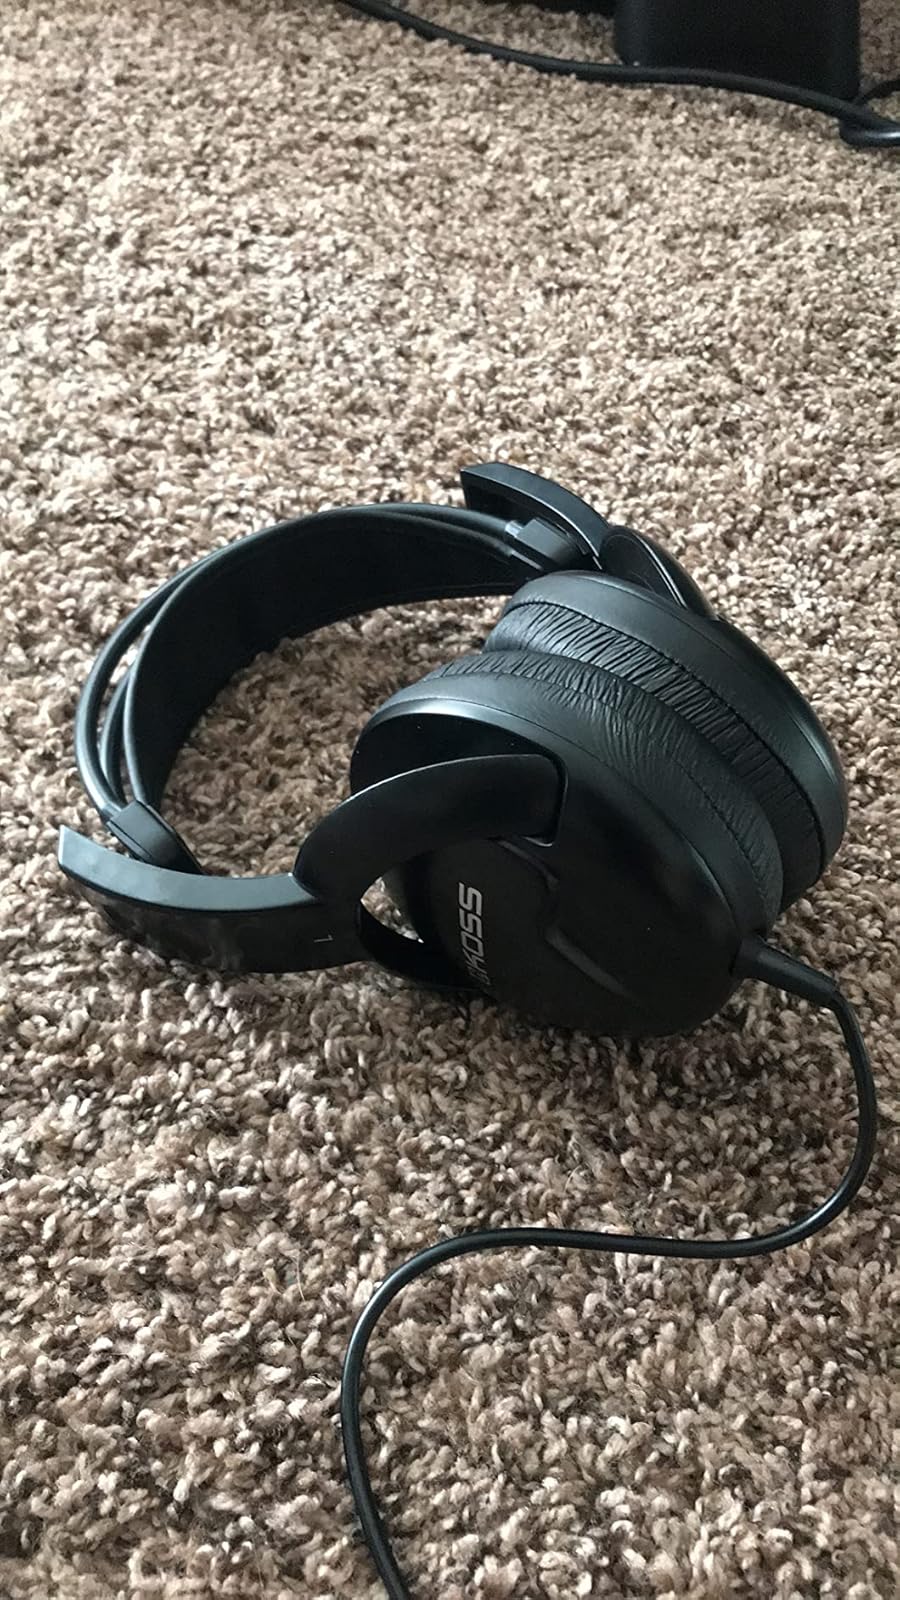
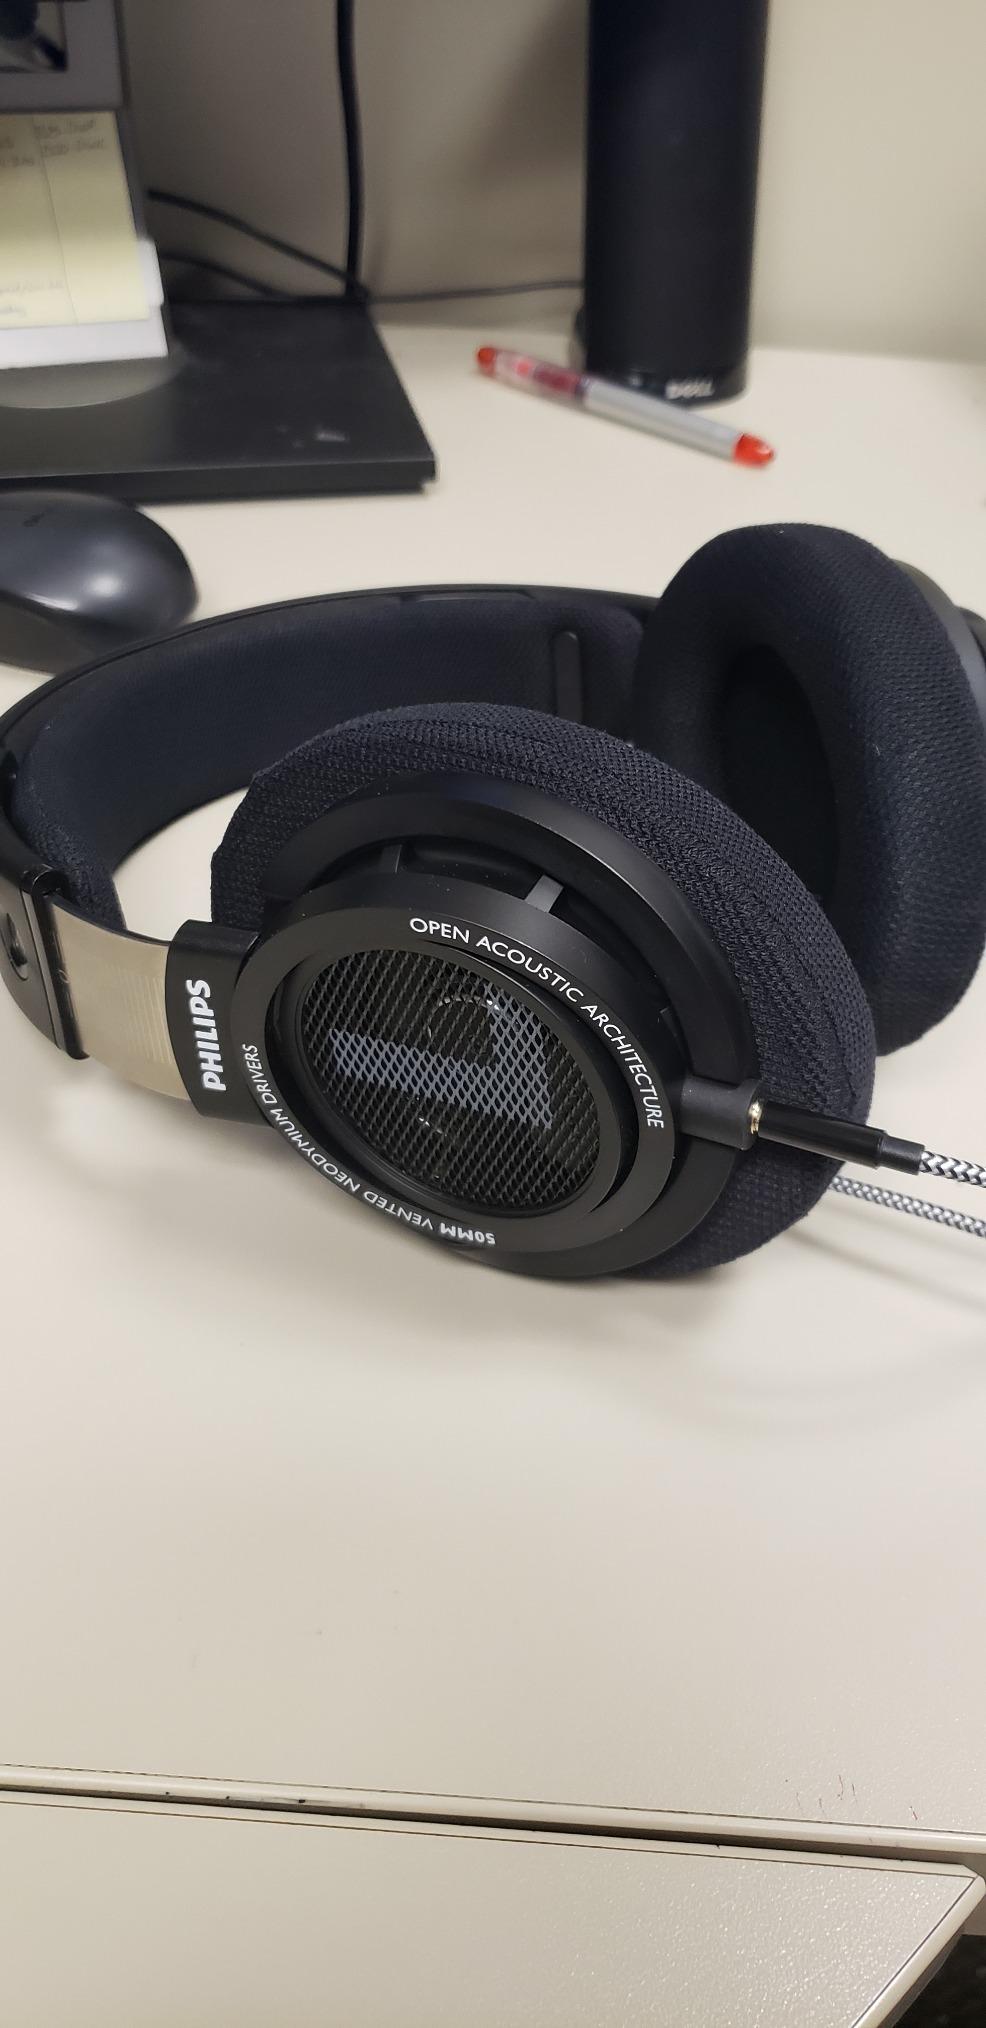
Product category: headphones
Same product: no